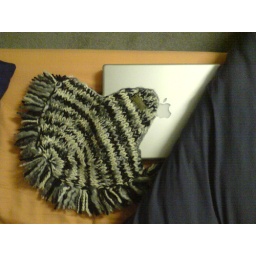
My PowerBook in bed with my mental hat on. I have no idea how that happened :/